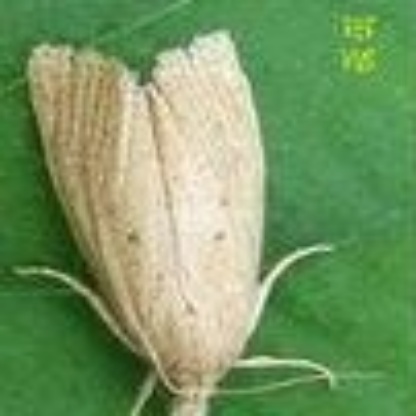
Nhãn: Sâu đục thân (Sọc nâu )( Chilo suppressalis )